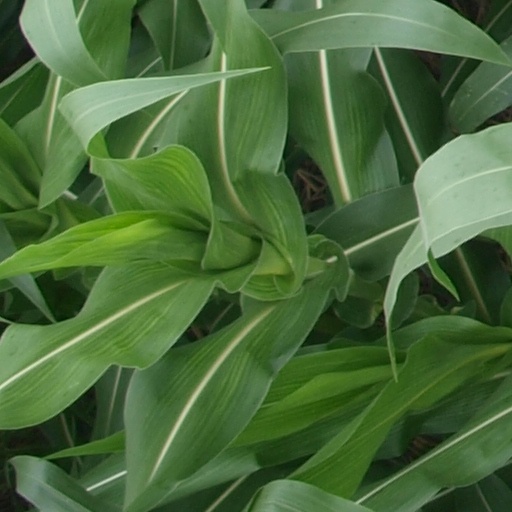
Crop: maize; corn